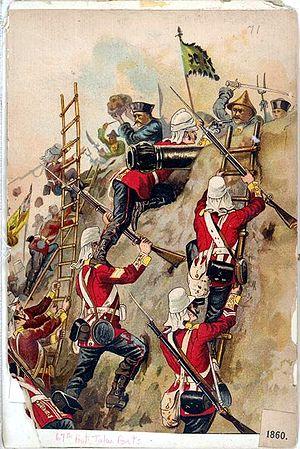
Les Forts de Taku, également appelés Forts Peiho sont des forts situés dans l'estuaire de la rivière Hai He, dans le district de Tanggu à Tianjin en République populaire de Chine. Ils sont situés à environ 60 km au sud-est de la zone urbaine du centre-ville de Tianjin, dans une zone industrielle portuaire.